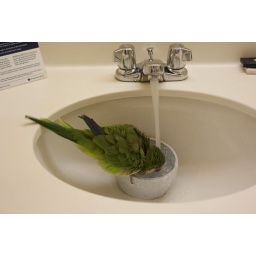
Tattoo is taking a bath in a food dish I put in the bathroom sink. Things are a lot harder in a motel room.